William W. Belknap

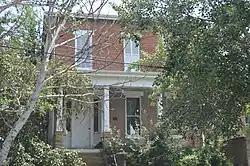
Belknap's home in Keokuk – Built "1854"

On February 29, 1876, rumors that Belknap was receiving profits from traderships reached Representative Hiester Clymer, chairman of the Committee on Expenditures in the Department of War. In response, Clymer launched an investigation into the War Department. Although Clymer and Belknap were friends and had been college roommates, Clymer was a racist against black Americans who strongly opposed Republican Reconstruction. During Belknap's tenure, the Army was used in combination with the Justice Department to prosecute the Ku Klux Klan, a policy opposed by most Democrats. Caleb P. Marsh testified to the Clymer Committee that Belknap had personally taken Fort Sill tradership profit payments as part of the partnership agreement between Marsh and John S. Evans. On February 29, 1876, Belknap and his counsel went before Clymer's committee, but Belknap declined to testify.